Eye color

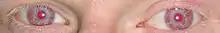
Red-appearing albino eyes

Green eyes probably result from the interaction of multiple allelic variants of "OCA2" and other genes. They may have been present in southern Siberia during the Bronze Age.